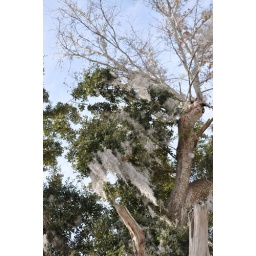
cool fluffy tree in charleston south carolina at my moms house